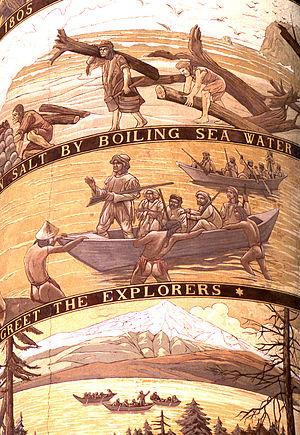
Cet article présente une chronologie de l’expédition de Lewis et Clark à travers le continent nord-américain.